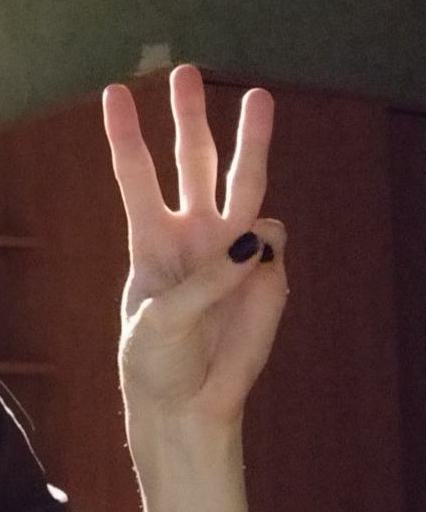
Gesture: three